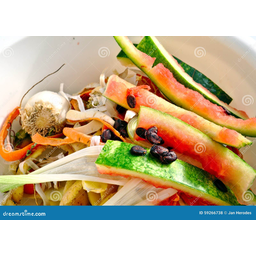
Label: trash